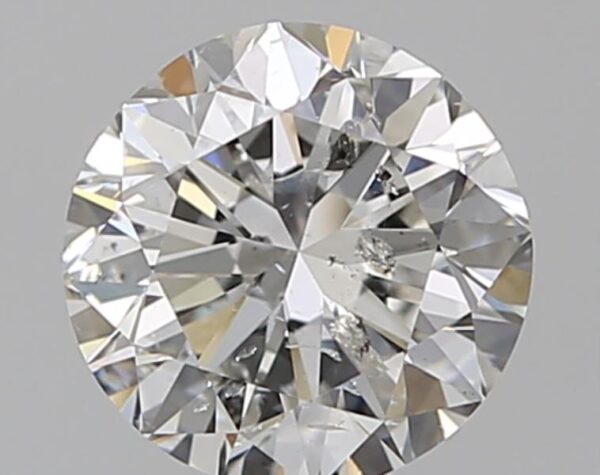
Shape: round
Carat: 1
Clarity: SI2
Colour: G
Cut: VG
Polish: EX
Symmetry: VG
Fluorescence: N
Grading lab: IGI
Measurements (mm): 6.31 x 6.23 x 3.98